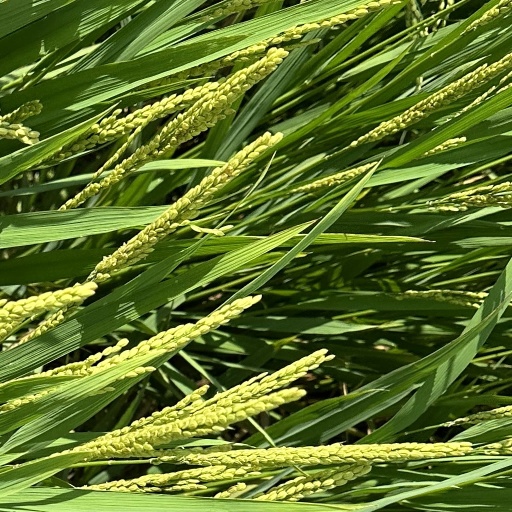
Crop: rice